Southern Utah University

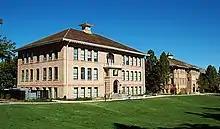
The second oldest building on campus, the Braithwaite Liberal Arts Center (left), was built in 1899, and the oldest building on campus, Old Main (right), built in 1898. Part of the R. Haze Hunter Conference Center, dedicated in the 1920s, can be seen on the far right

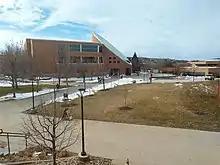
Southern Utah University

On February 14, 1990, the Utah State Legislature signed into law a bill to change the name of Southern Utah State College to Southern Utah University, with an effective date of January 1, 1991. Upon reaching university status, President Sherratt was able to receive funding to construct 14 other buildings during his tenure. Sherratt also helped with the launching of the Utah Summer Games and the athletic program achieving NCAA Division I status.